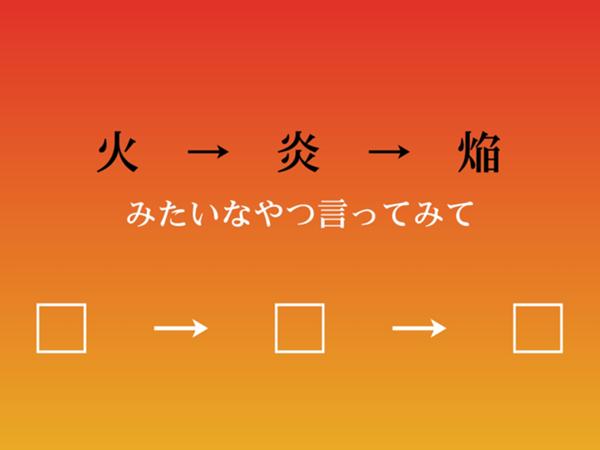
回答: レギュラー松本/ゴルゴ松本/ダウンタウン松本